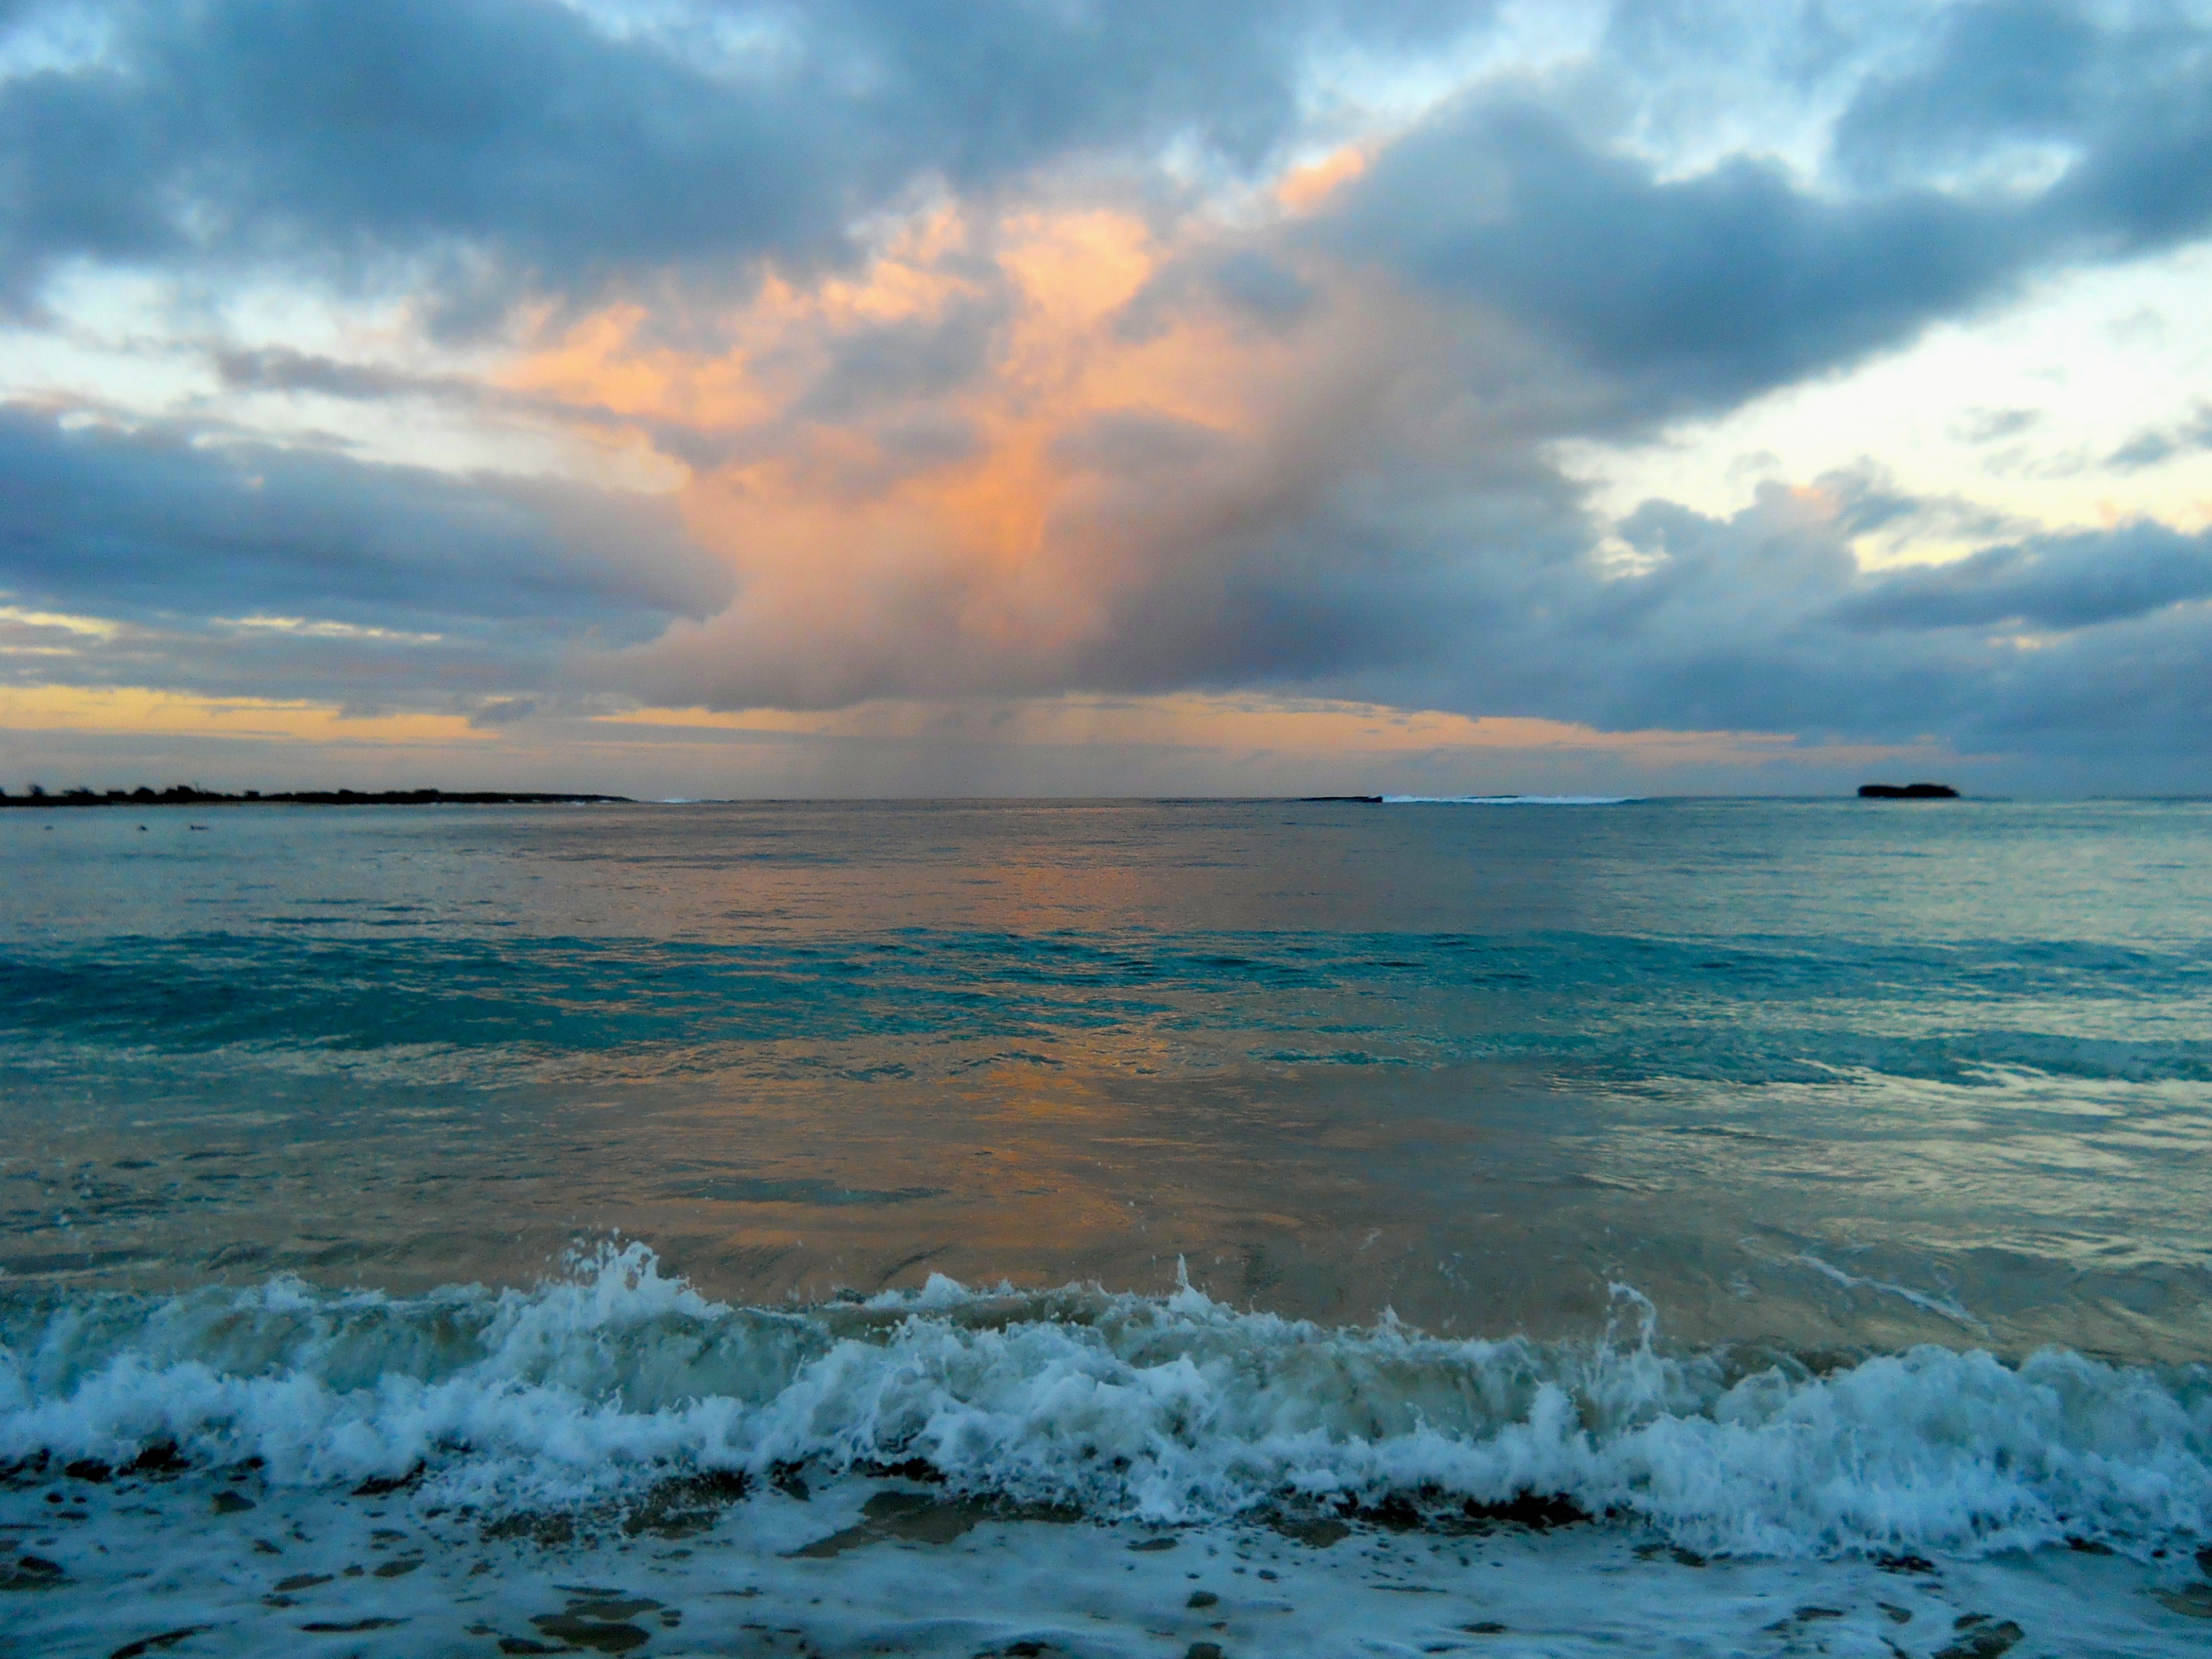
beach, sea, coast, ocean, horizon, cloud, sky, sunrise, sunset, shore, wave, dawn, vacation, dusk, surf, paradise, scenic, tropical, hawaii, body of water, waves, wind wave, tropical vacation